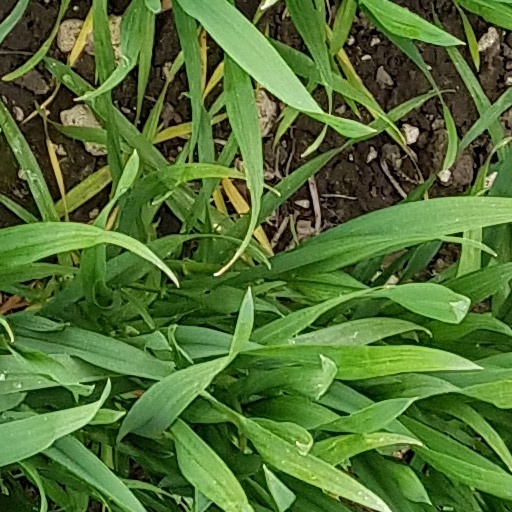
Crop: wheat